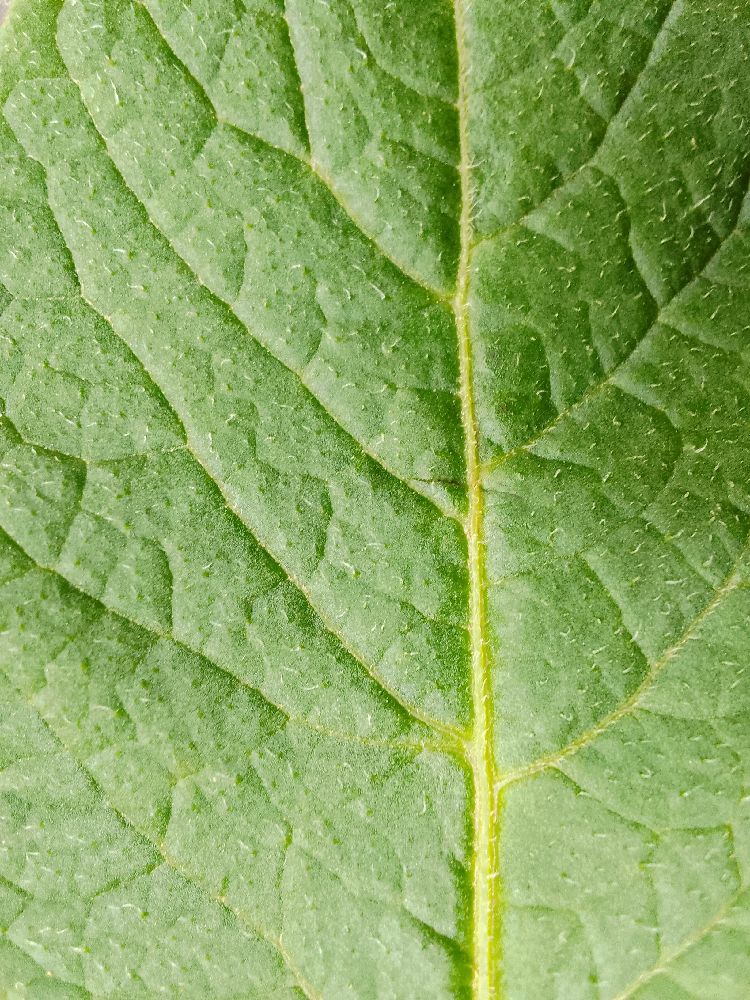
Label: Healthy